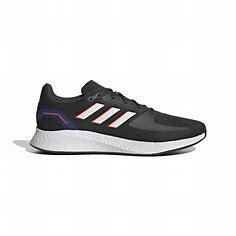
Brand: Adidas
Model: Runfalcon 2